Miami

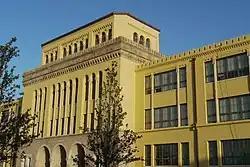
Miami Senior High School, founded in 1903, was Miami's first high school.

The City of Miami has various lands operated by the National Park Service, the Florida Division of Recreation and Parks, and the City of Miami Department of Parks and Recreation.